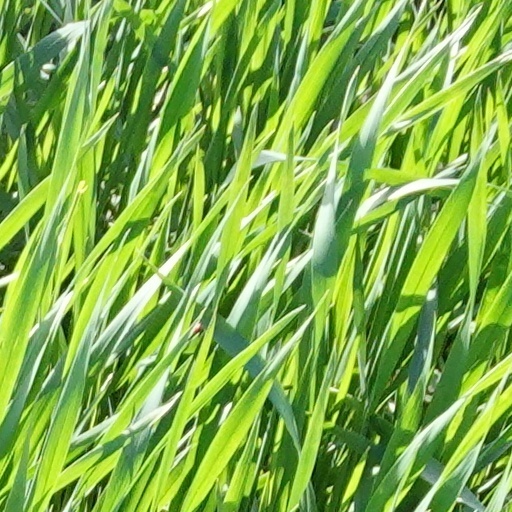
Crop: wheat